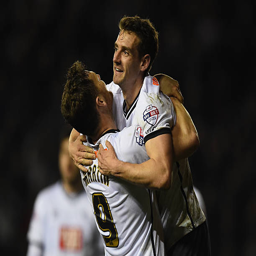
soccer player celebrates with artist after scoring his teams fourth goal during the match .